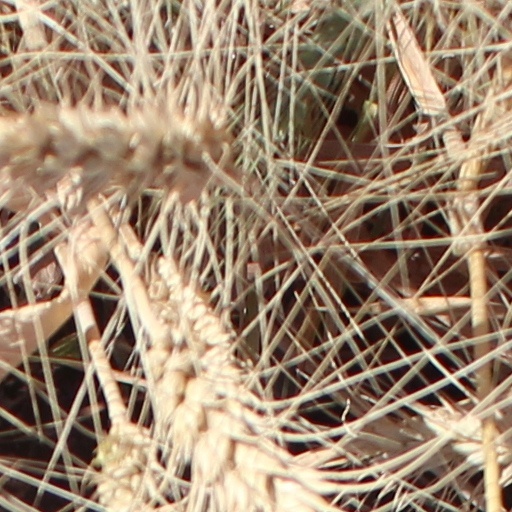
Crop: wheat